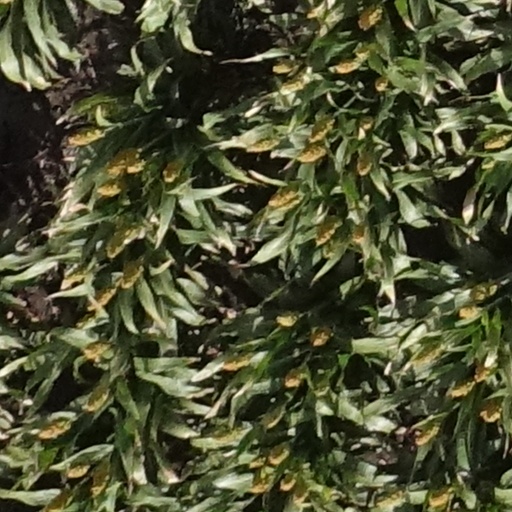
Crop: sorghum